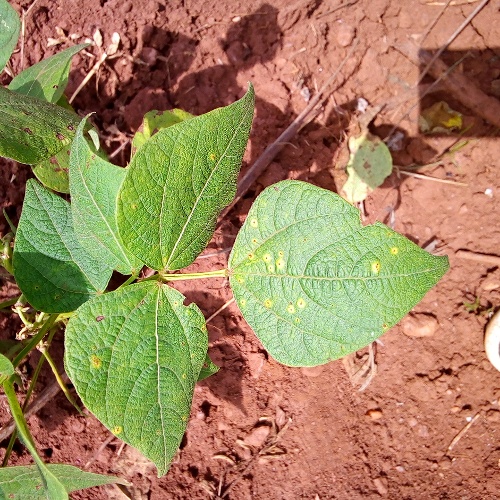
Leaf condition: bean_rust